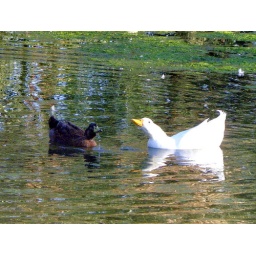
Having trouble matching up this very dark duck to any picture in my field guides. I am SO confused!